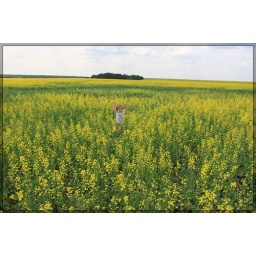
Little girl in a biiiig field